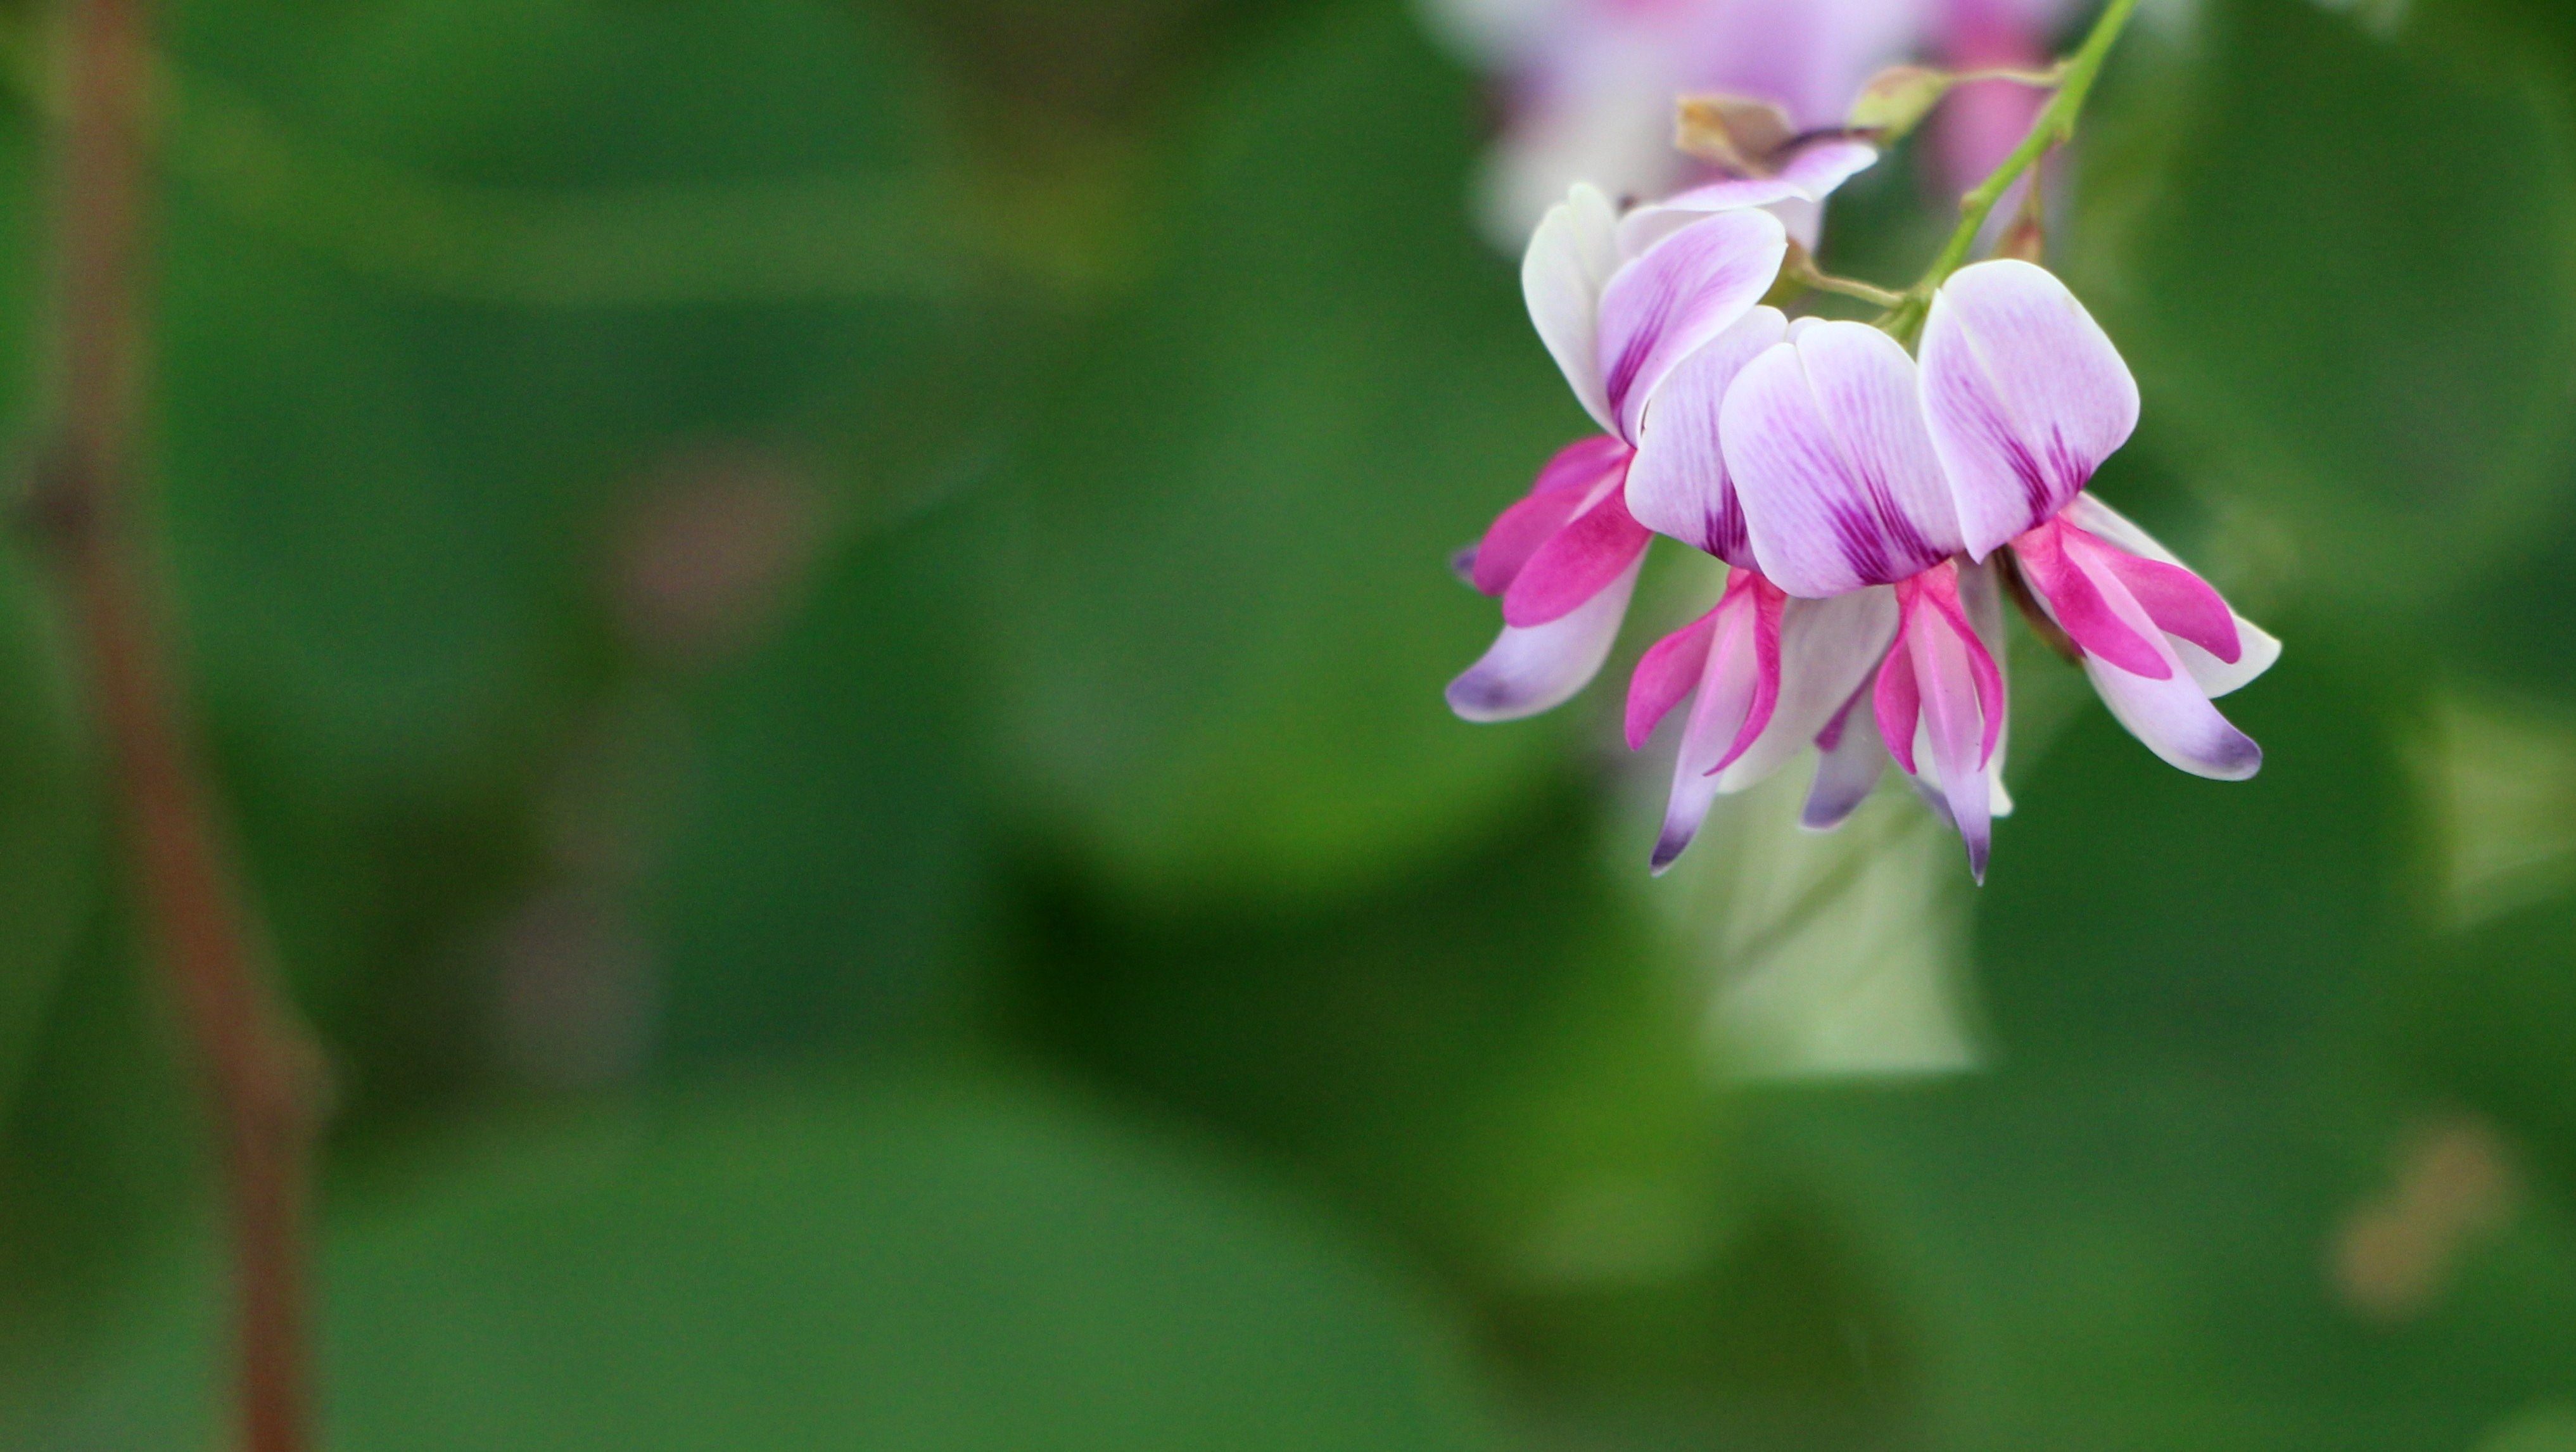
landscape, nature, grass, blossom, plant, meadow, leaf, flower, petal, spring, green, botany, garden, flora, wildflower, flowers, leaves, vegetation, shrub, beautiful, macro photography, flowering plant, botanist, plant stem, land plant